Amanda Palmer

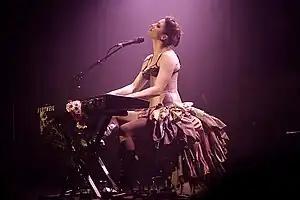
Palmer during her 2008 tour promoting "Who Killed Amanda Palmer"

Her first solo studio album, "Who Killed Amanda Palmer", was released on September 16, 2008. Ben Folds produced and also played on the album. The title is a play on an expression used by fans during "Twin Peaks" original run, "Who killed Laura Palmer?" A companion book of photos of Palmer looking as if she were murdered was released in July 2009. Titled "Who Killed Amanda Palmer a Collection of Photographic Evidence", it featured photography by Kyle Cassidy and stories by Neil Gaiman, as well as lyrics from the album.